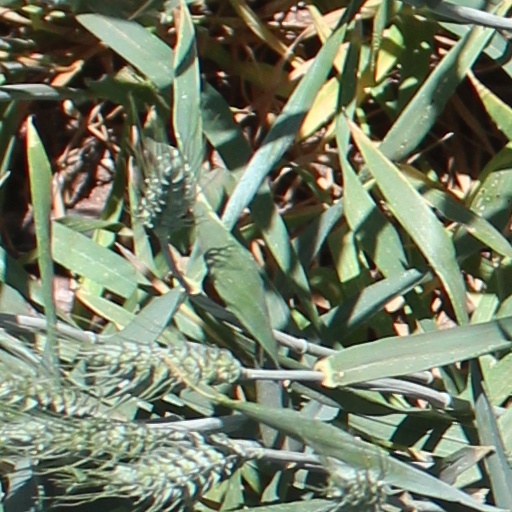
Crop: wheat